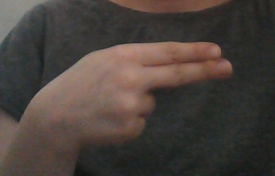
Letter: ain